Tim Klüssendorf

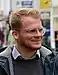
Klüssendorf in 2021

Tim Klüssendorf (born 16 August 1991) is a German economist and politician of the Social Democratic Party of Germany who has been serving as a member of the Bundestag for Lübeck in the 2021 German federal election.